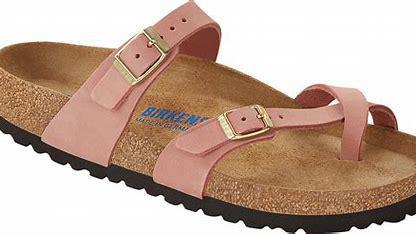
Brand: Birkenstock
Model: 100